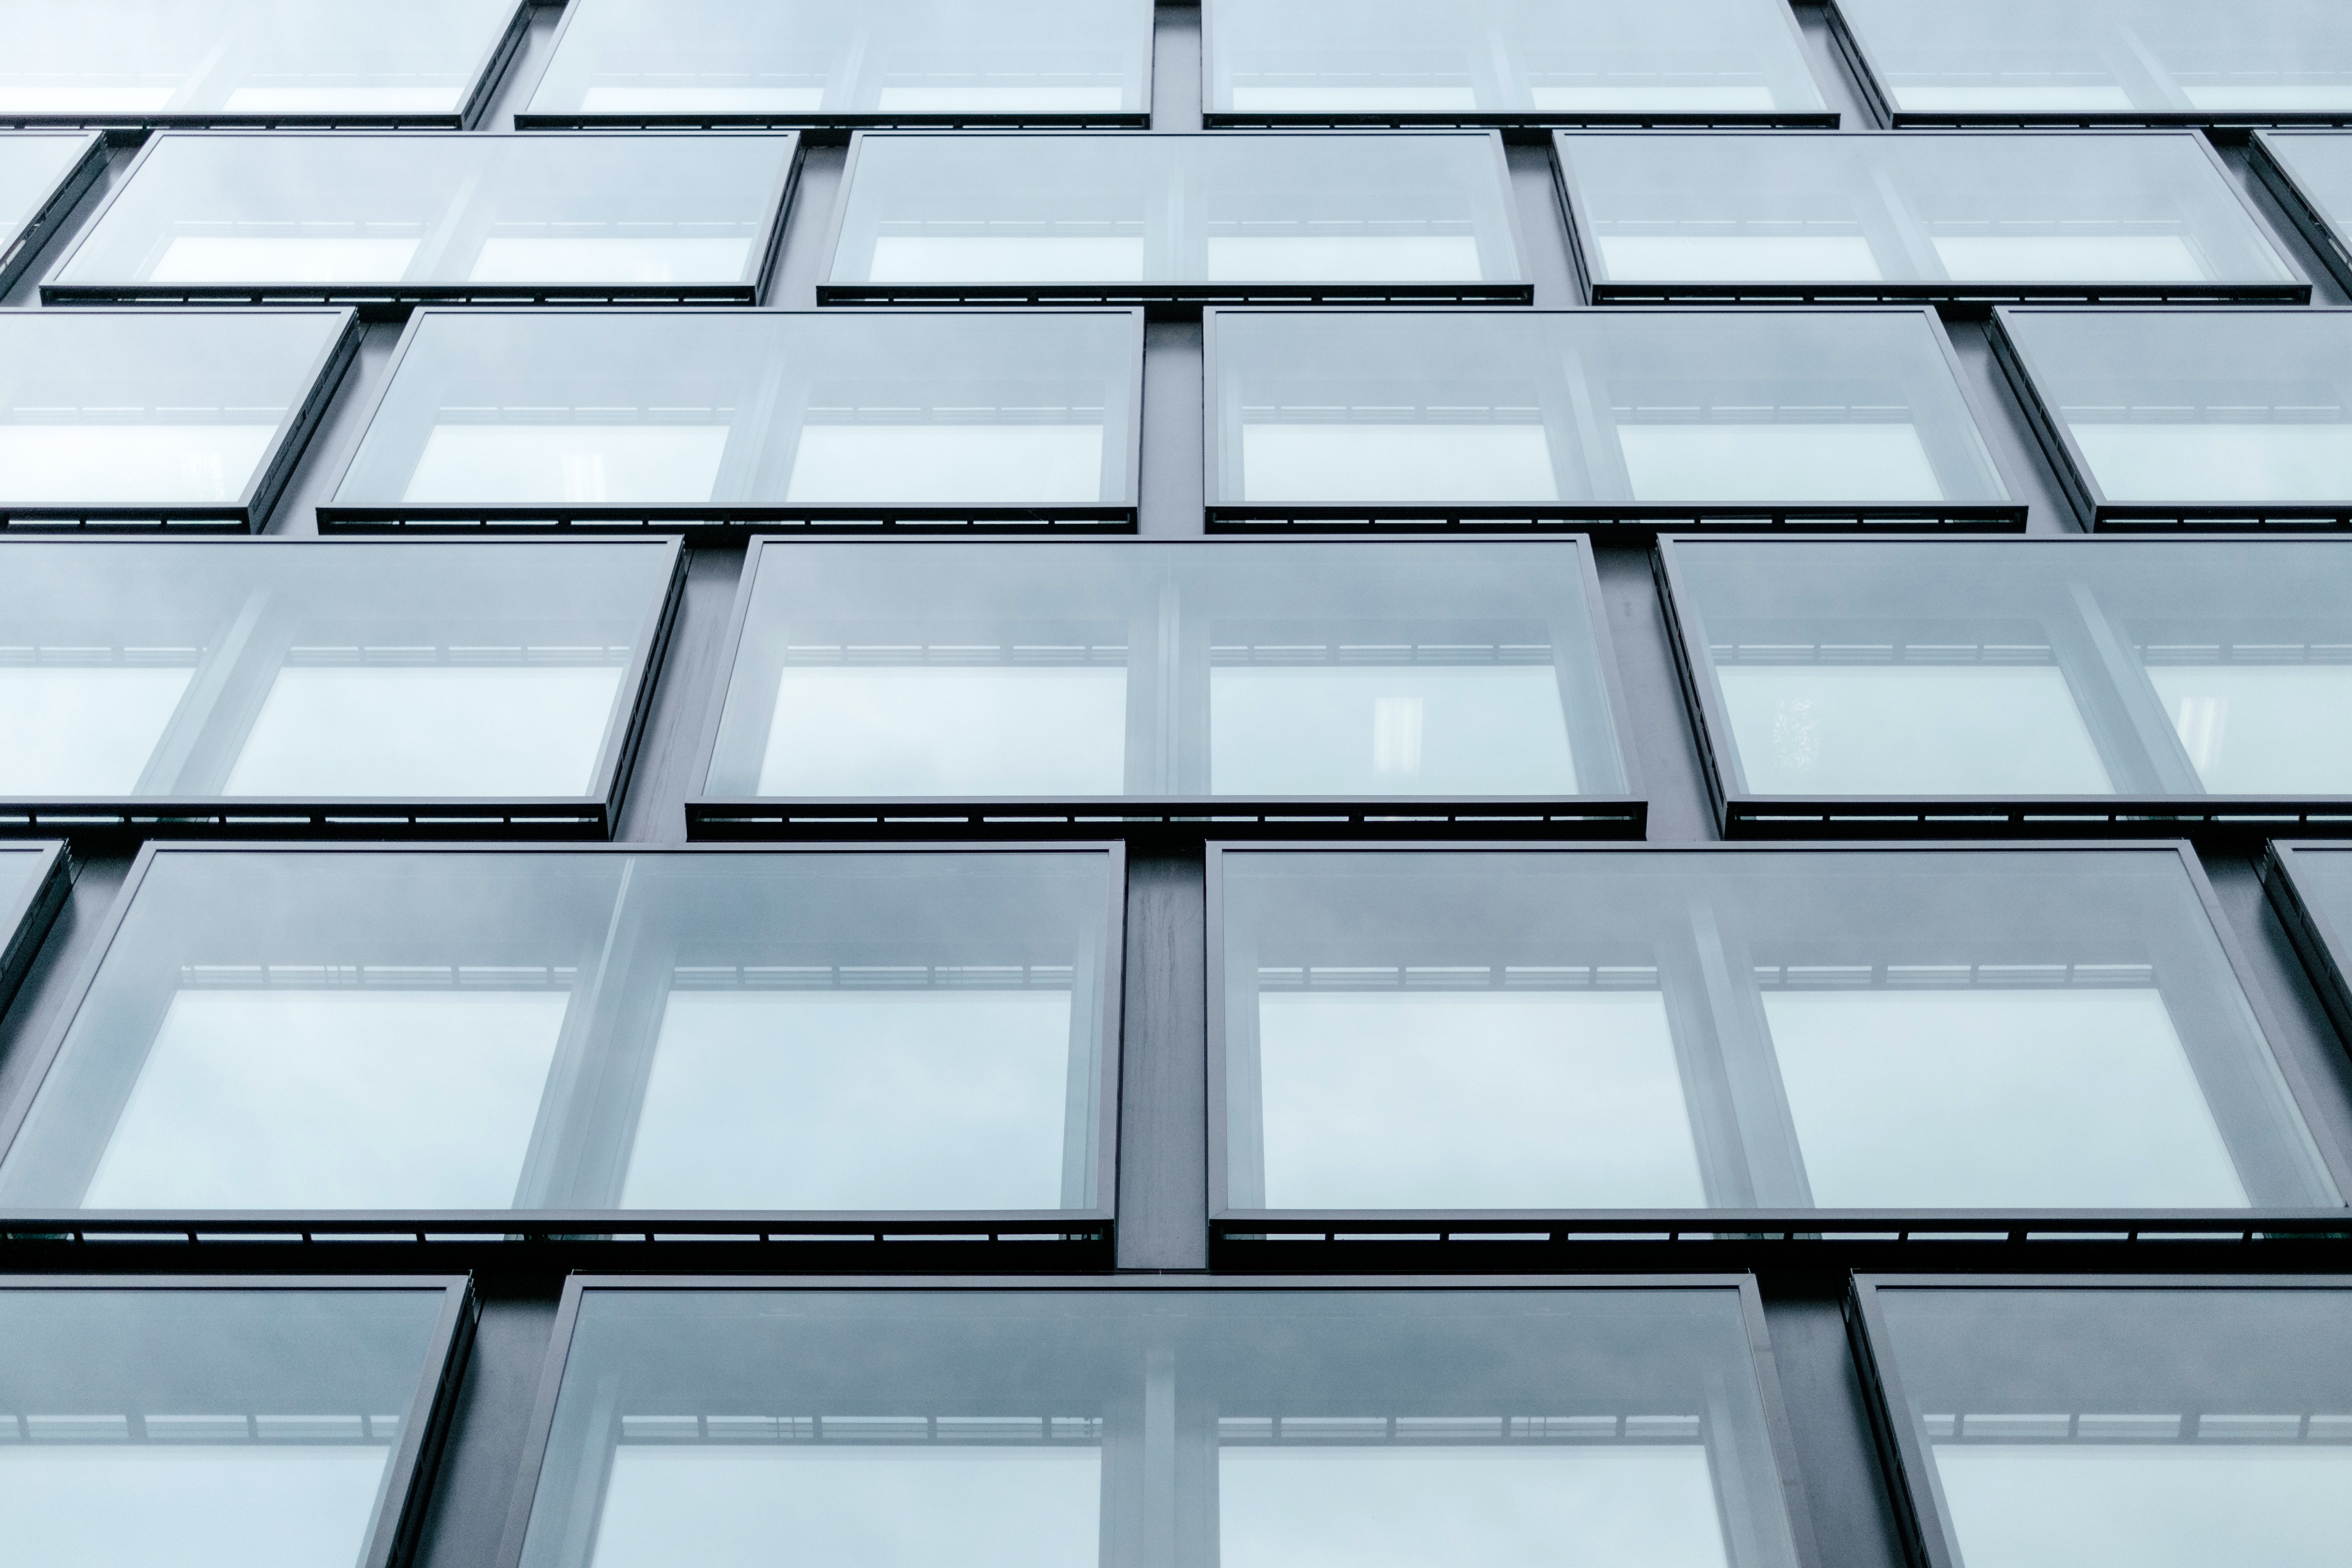
architecture, floor, window, glass, perspective, roof, building, city, skyscraper, urban, cityscape, steel, ceiling, construction, line, geometric, corporate, office, facade, industry, modern, futuristic, windows, symmetry, contemporary, daylighting